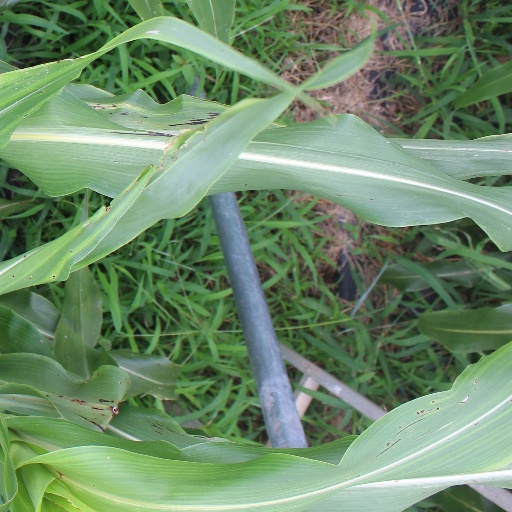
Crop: sorghum